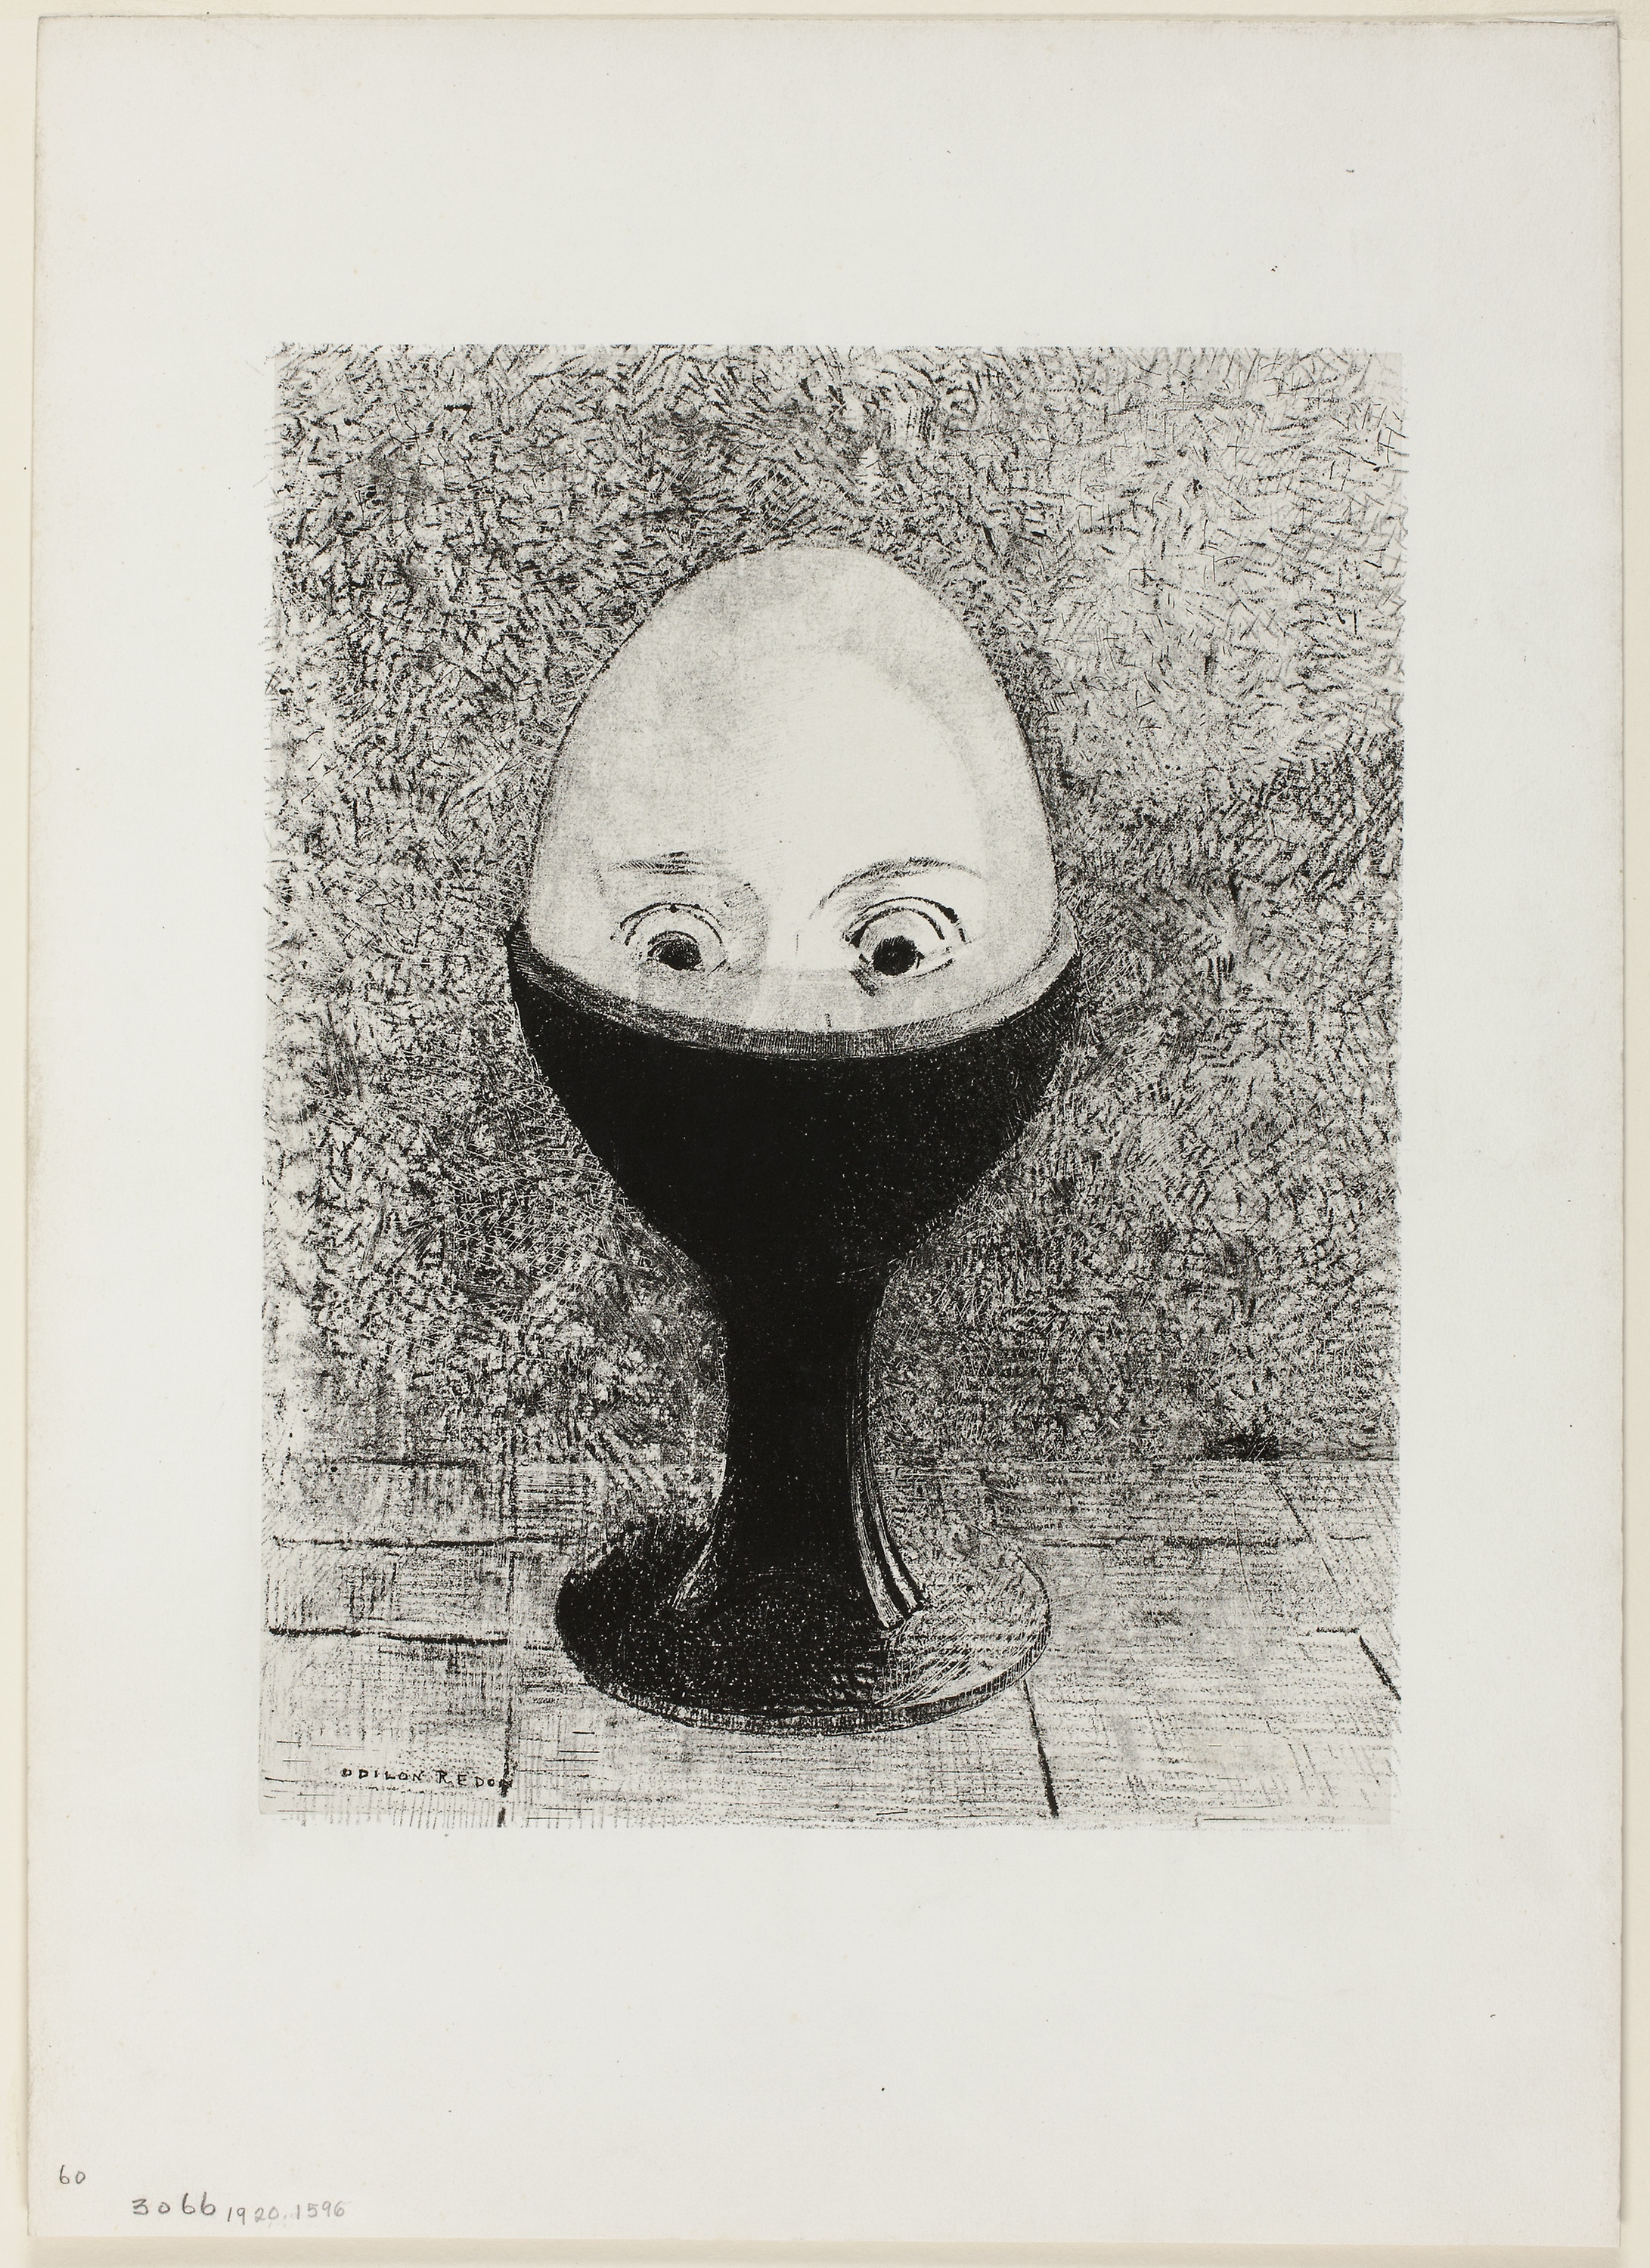
drawing, art, artwork, visual arts, black and white, sphere, painting, portrait, illustration, still life photography